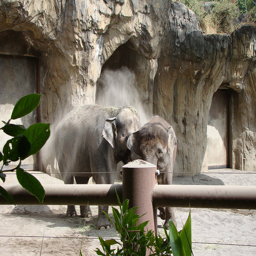
A couple of elephants standing next to each other.
2 elephants stand in an enclosure behind a fence.
Two elephants stand idly by in an animal enclosure.
Two elephants inside a zoo like enclosure with a rock wall.
elephants at the zoo standing in front of a waterfall